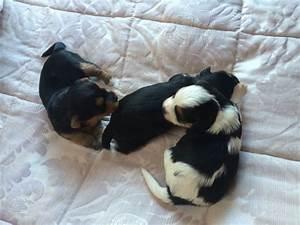
dog